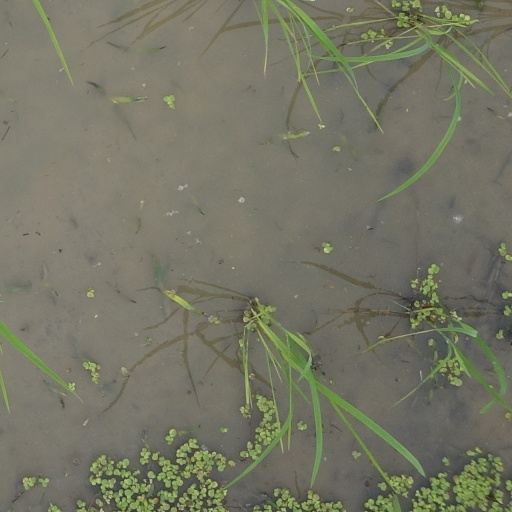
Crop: rice